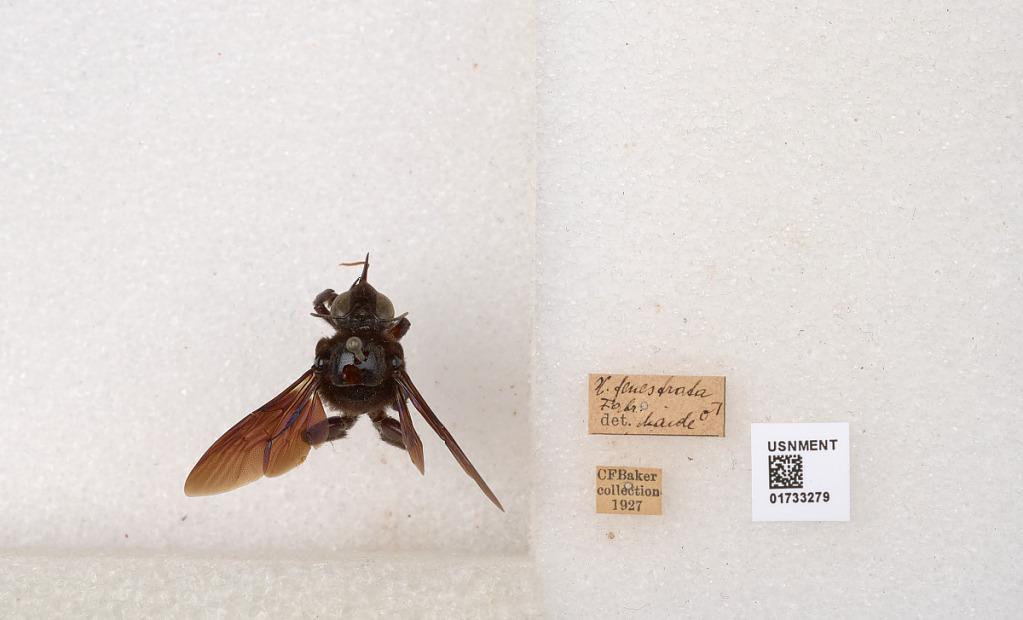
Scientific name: Xylocopa (Ctenoxylocopa) fenestrata (Fabricius)
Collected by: C. Baker
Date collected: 1927-1-1
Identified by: Maidl